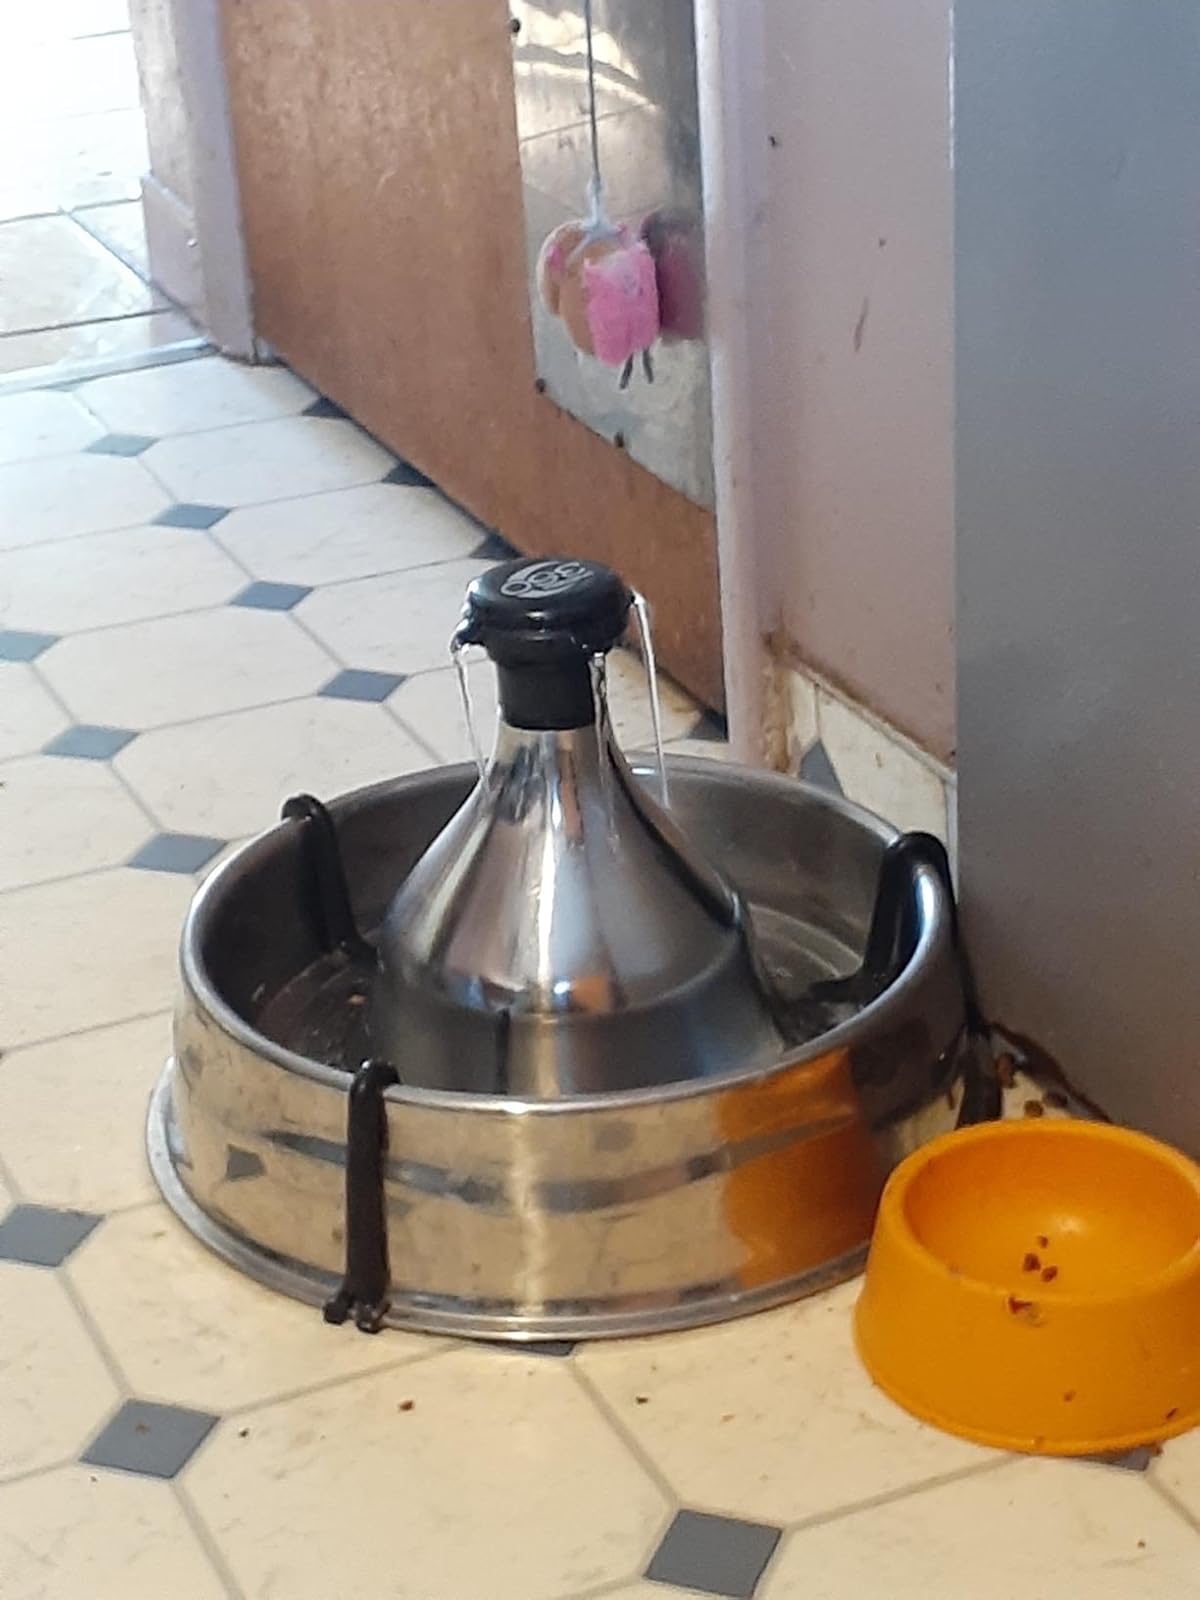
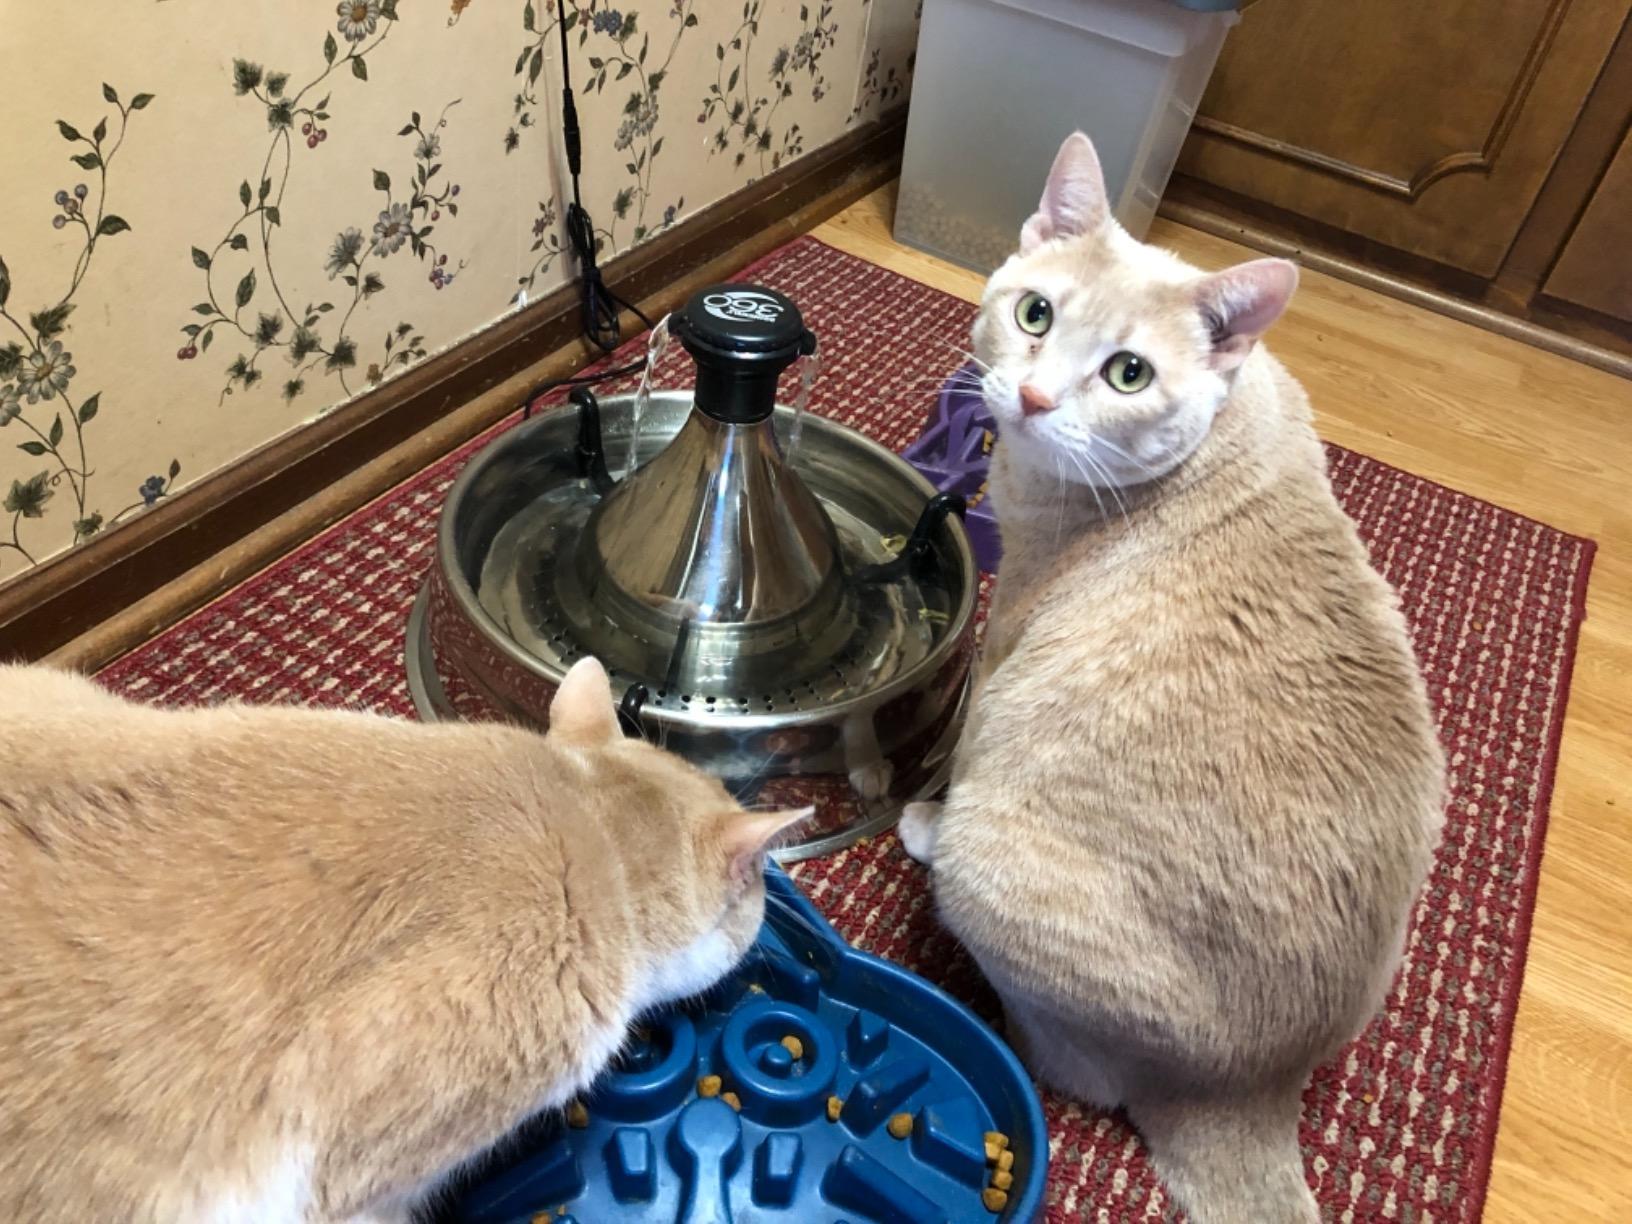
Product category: items_bowl
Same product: yes